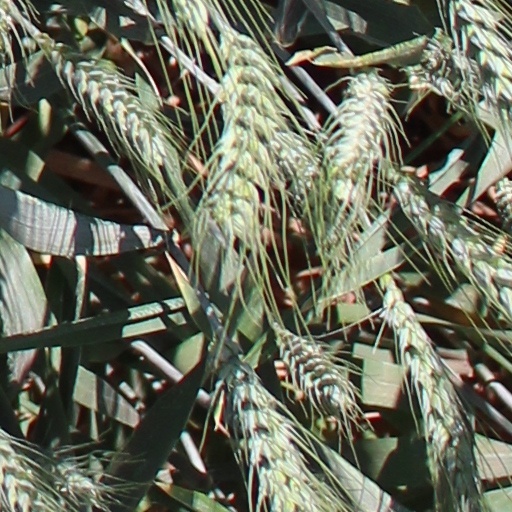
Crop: wheat